Montoneros

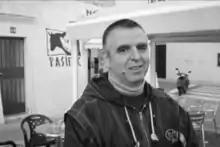
Mario Firmenich. Photo by Eduardo Montes-Bradley

The commander of the Montoneros, Mario Firmenich, in a radio interview in late 2000 from Spain later stated that ""In a country that has experienced a civil war, everybody has blood on their hands."" The junta relied on mass illegal arrests, torture, and executions without trial to stifle any political opposition. Some victims were thrown from transport planes into the Atlantic Ocean on what have become infamously known as death flights. Others had their corpses left on streets as intimidation of others. The Montoneros admit 5,000 of their guerrillas were killed.